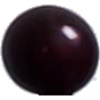
Label: Cherry Wax Black 1